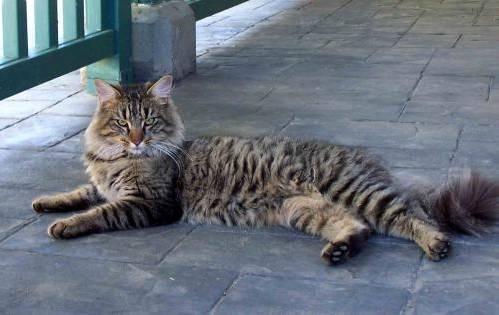
cat